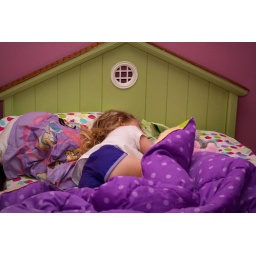
day 132... my baby sleeping in her bed i painted for her